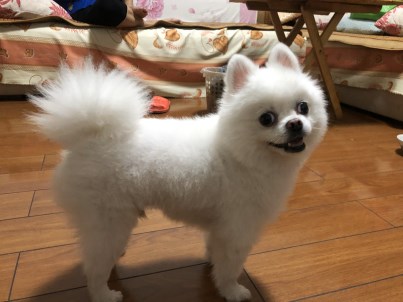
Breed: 1936-n000005-Pomeranian